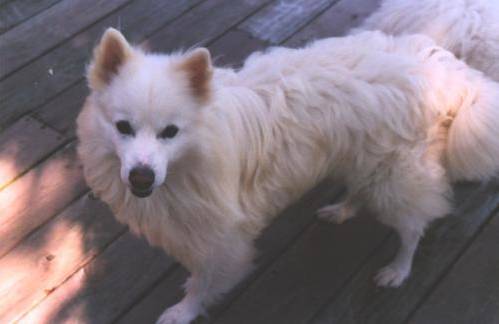
Label: dog